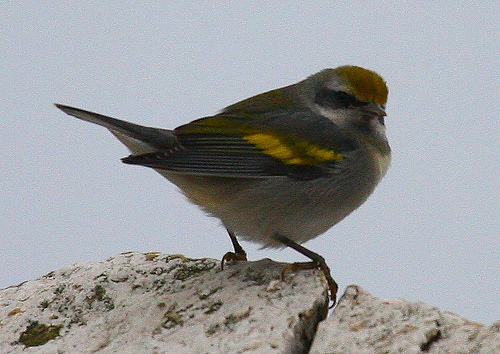
this small but regal bird has a golden crown, black cheek patches covering the eyes, a small straight beak, with distinctive bright yellow wingbars on grey wings.
this is a bird with a grey belly, yellow wing and a brown crown.
a mostly grey bird with a small head and large body, a black band across the eyes, yellow on the top of the head, and yellow markings on the wings.
a bird with a red crown, gray breast and yellow coverts.
a bird with a large breast, yellow crown and yellow winglay.
this bird is black with grey and has a very short beak.
a small bird mostly drab brown with a lighter belly, yellow wing bars, a black cheek patch and rusty brown crown.
this bird has wings that are black and has a white belly
this bird has a brown crown with brown and yellow coverts and beige belly.
this bird has a maroon crown, brown primaries, and a white belly.
Species: Golden Winged Warbler